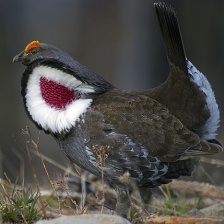
Species: BLUE GROUSE
Scientific name: DENDRAGAPUS OBSCURUS
ImageNet parent category: black_grouse